Ion Roată

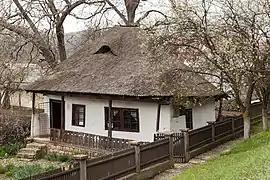
Moș Ion Roată memorial house in Câmpuri

Ion Roată (also known as Ioan Roată or Moș Ion Roată; 1806 in Câmpuri, Vrancea County – 20 February 1882 in Gura Văii) was a Moldavian, later Romanian peasant and political figure. Roată was representative in the Moldavian ad hoc Divan for the peasant electoral college of Putna County. With "Partida Naţională", he supported the election of Alexandru Ioan Cuza as Prince of Moldavia, as well as endorsing his elections in Wallachia (leading to the union of the two Danubian Principalities, which eventually occurred on 24 January 1859). At the same time, he campaigned in favor of land reform in Moldavia and Romania at large.